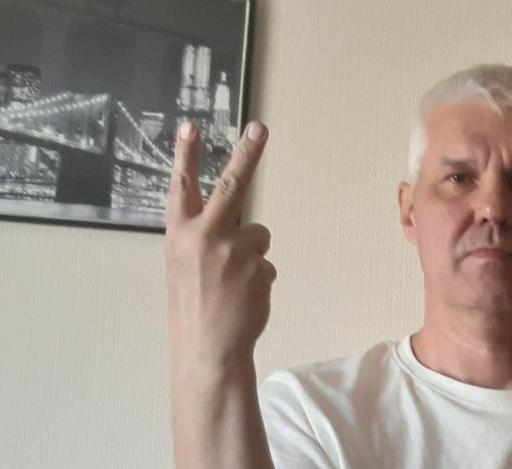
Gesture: peace_inverted